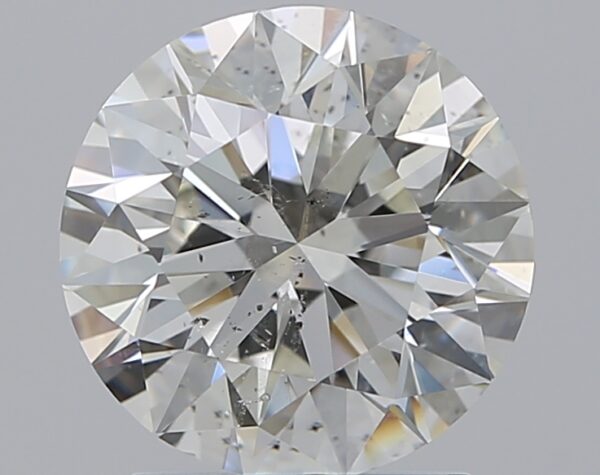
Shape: round
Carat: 2.2
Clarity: SI2
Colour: I
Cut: EX
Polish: EX
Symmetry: EX
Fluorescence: F
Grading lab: GIA
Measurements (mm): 8.24 x 8.29 x 5.21